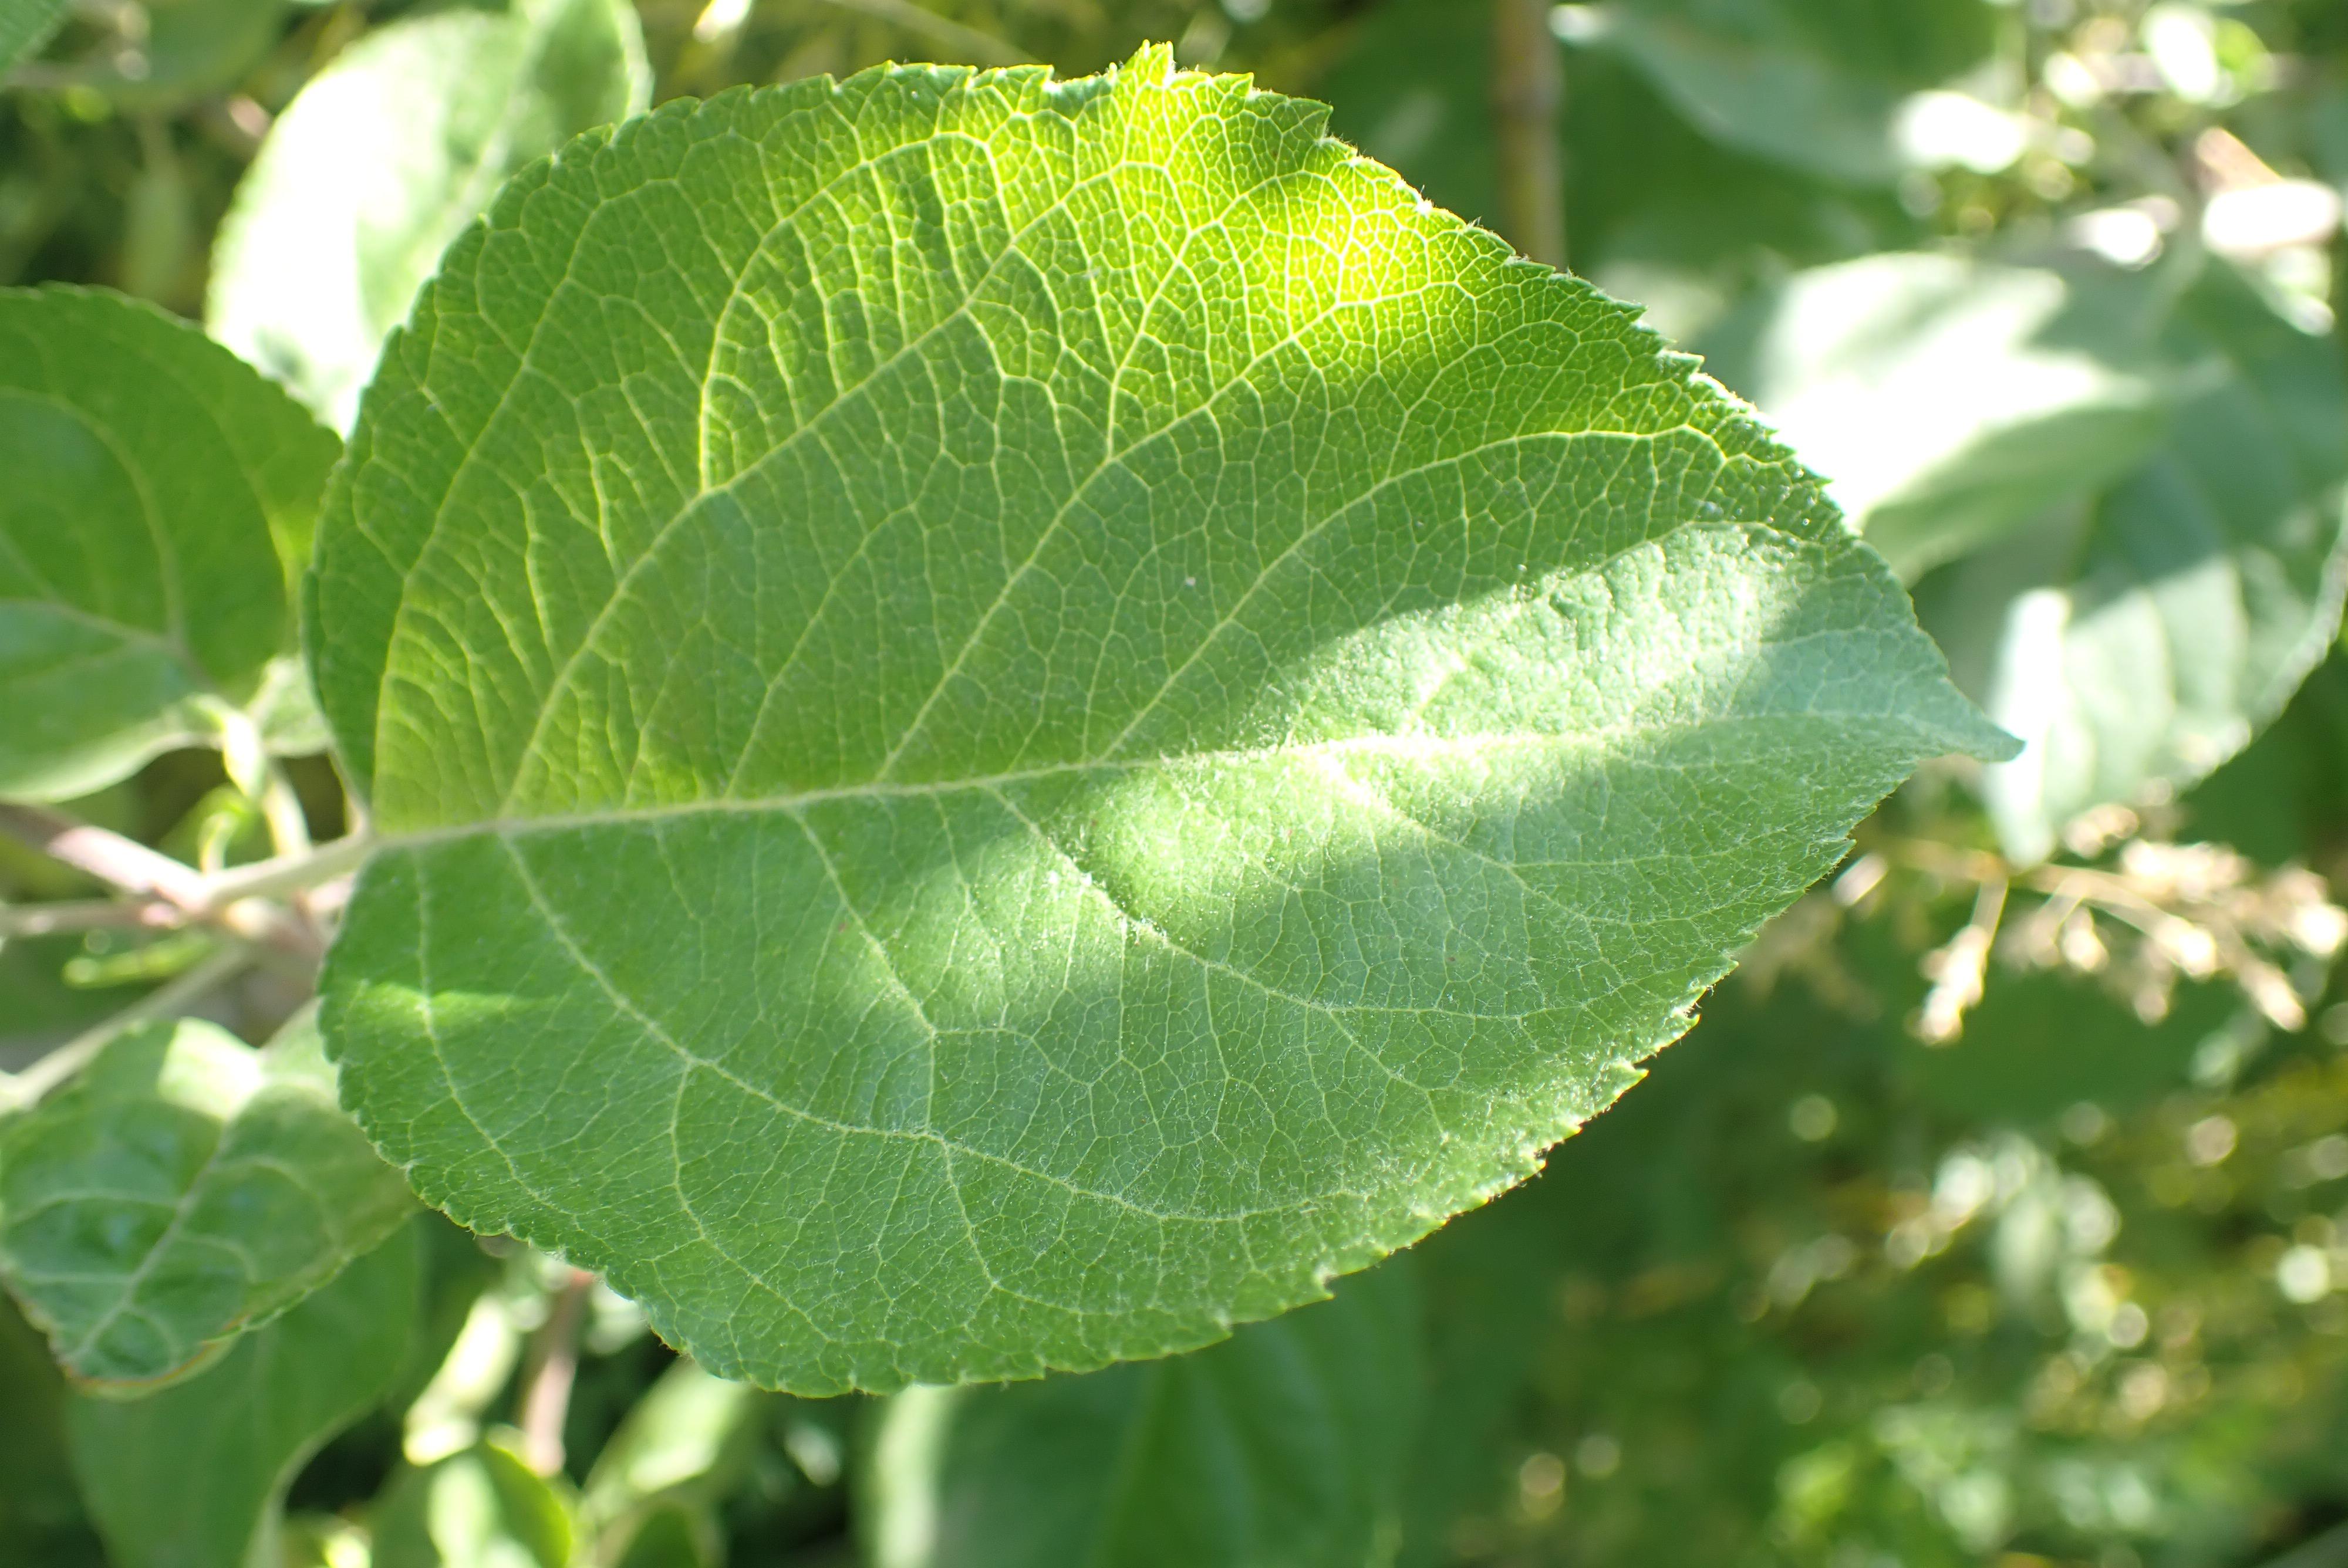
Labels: healthy